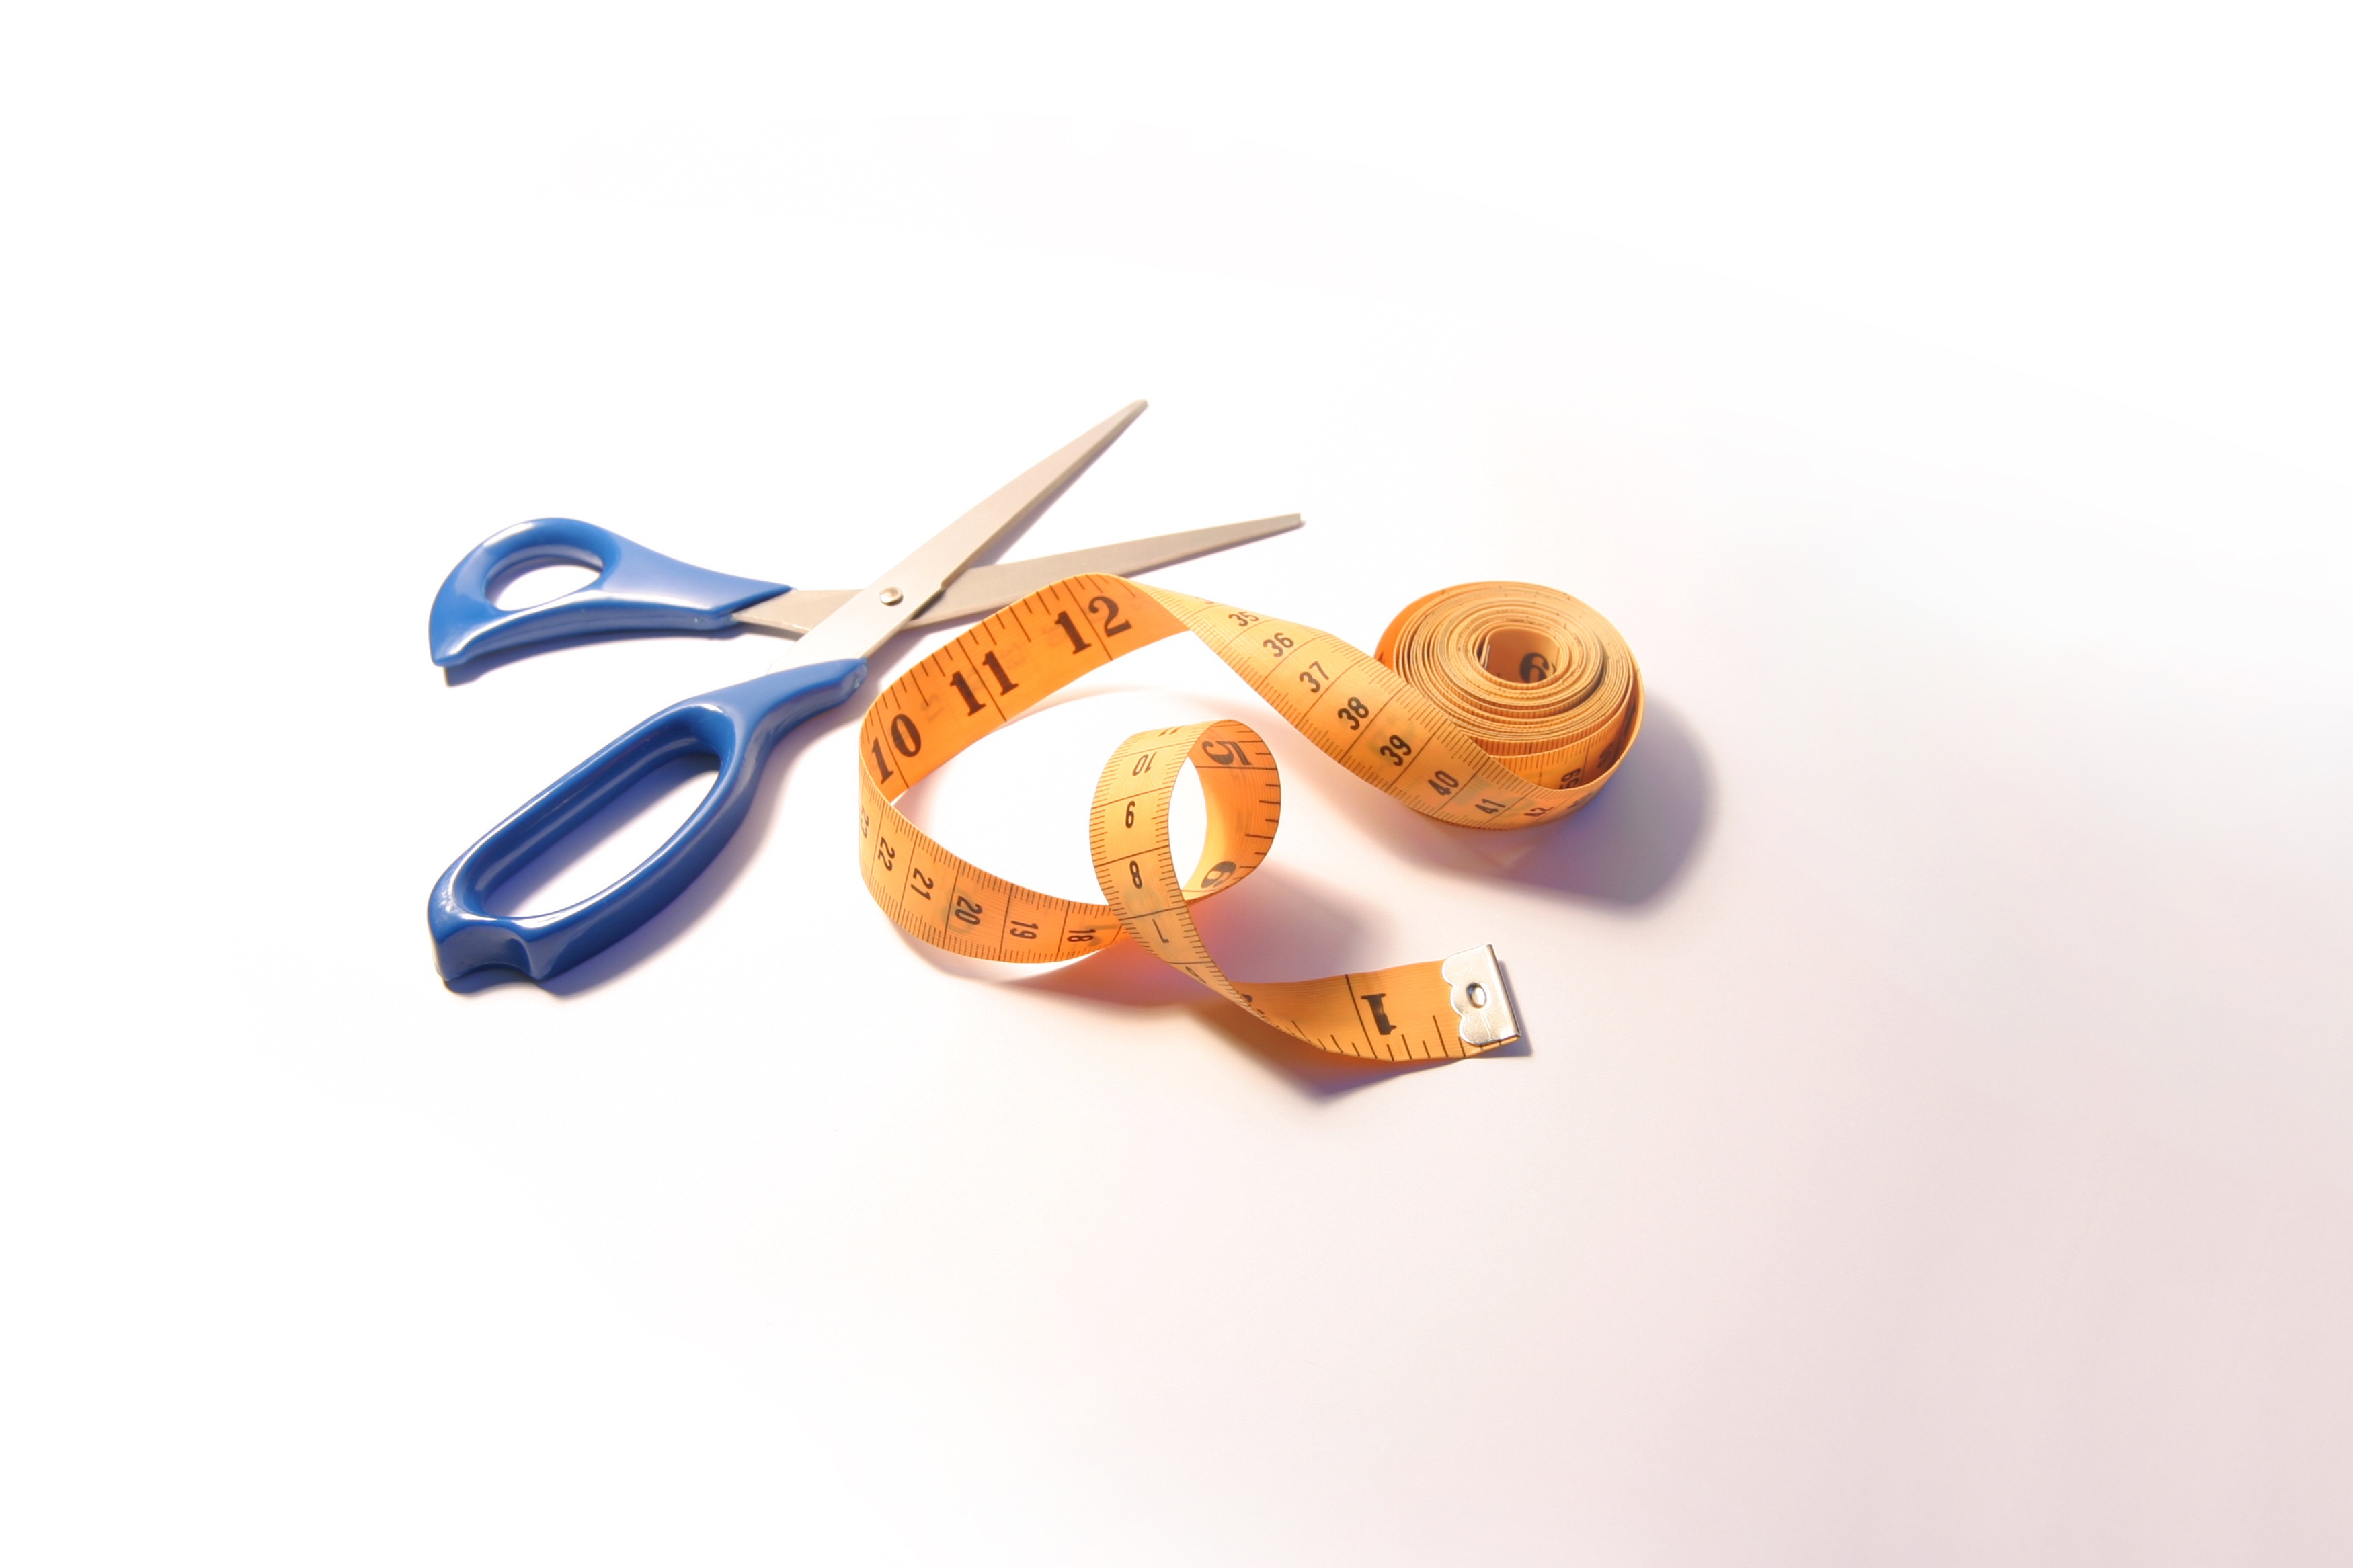
hand, finger, ear, cut, fabric, tailor, jewellery, dress, crafts, earrings, tape measure, blade, clothes, shears, scissors, inches, dress making, measure up, millimetres, fashion accessory